Lumsdale Valley

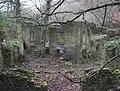
Upper Bleach Works

Bentley Brook runs through Lumsdale Valley into the River Derwent.